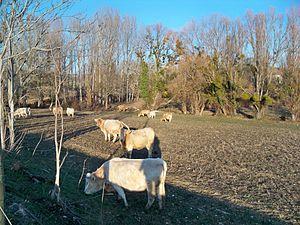
troupeau de vaches près de Montjustin (04), France
Montjustin est une commune française, située dans le département des Alpes-de-Haute-Provence en région Provence-Alpes-Côte d'Azur.